Anne Wilmot-Horton

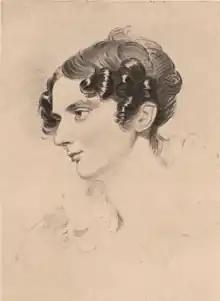
Portrait by Thomas Lawrence

Anne Beatrix Wilmot-Horton ("née" Horton, 1788 – 1871) was an English amateur botanist who was the dedicatee of the plant genus Hortonia and of Lord Byron’s poem 'She Walks in Beauty'.